Gitagum

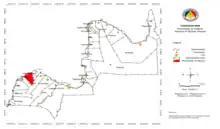
Location Map Gitagum

Gitagum is politically subdivided into 11 barangays. Each barangay consists of puroks while some have sitios.